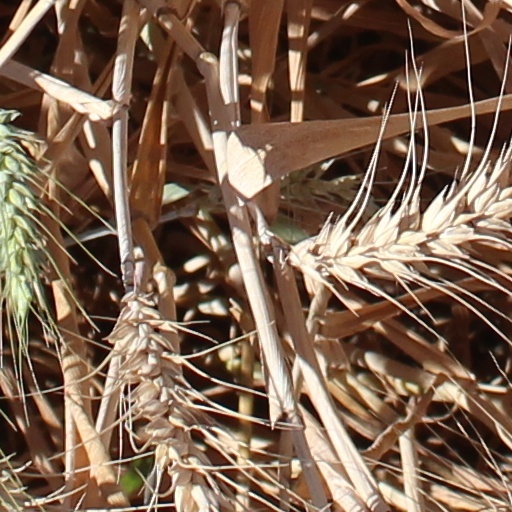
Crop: wheat